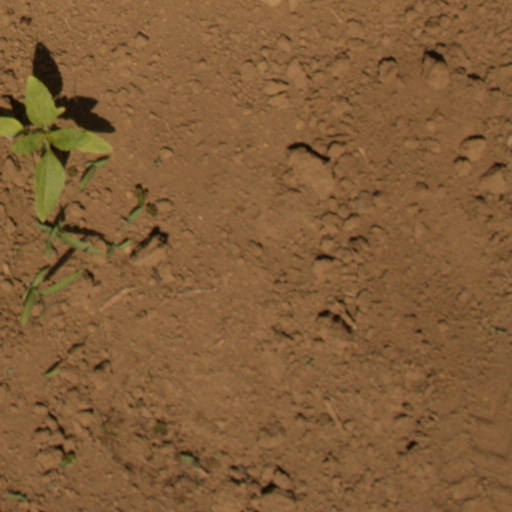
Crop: Jerusalem artichoke